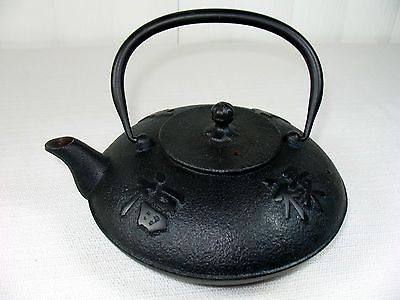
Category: kettle